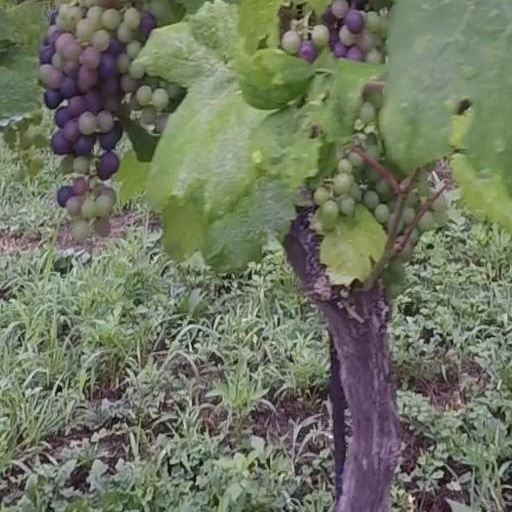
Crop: grape